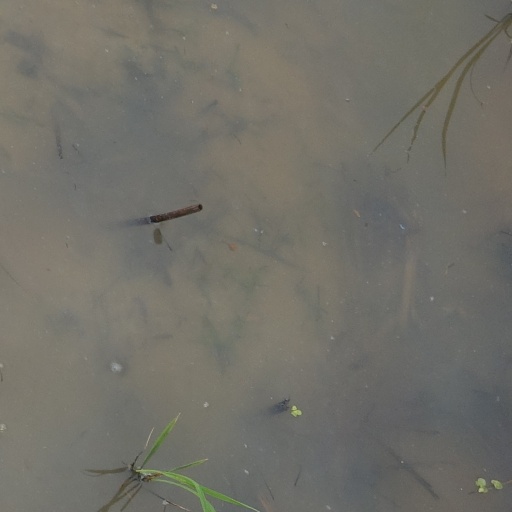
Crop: rice